Members of the 12th Riigikogu

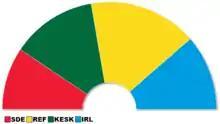
Distribution of seats in the Estonian parliament 2011-2015

This is a list of the members of the 12th Riigikogu, following the 2011 election.